Mills River Chapel

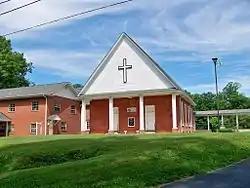

Mills River Chapel, also known as Mills River United Methodist Church, is a historic Methodist chapel located near Mills River, Henderson County, North Carolina. It was built in 1860–1861, and is a one-story, rectangular, vernacular Greek Revival-style church. It features a front portico with four, square, recessed panel wooden columns. Adjacent to the church is the contributing church cemetery, with gravestones dating from as early as 1824.